Full Moon o Sagashite

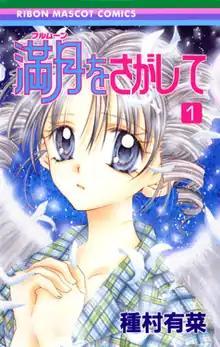
First "tankōbon" volume cover

is a Japanese manga series written and illustrated by Arina Tanemura. It was serialized in the manga magazine "Ribon" from January 2002 to June 2004 and collected in seven "tankōbon" volumes.